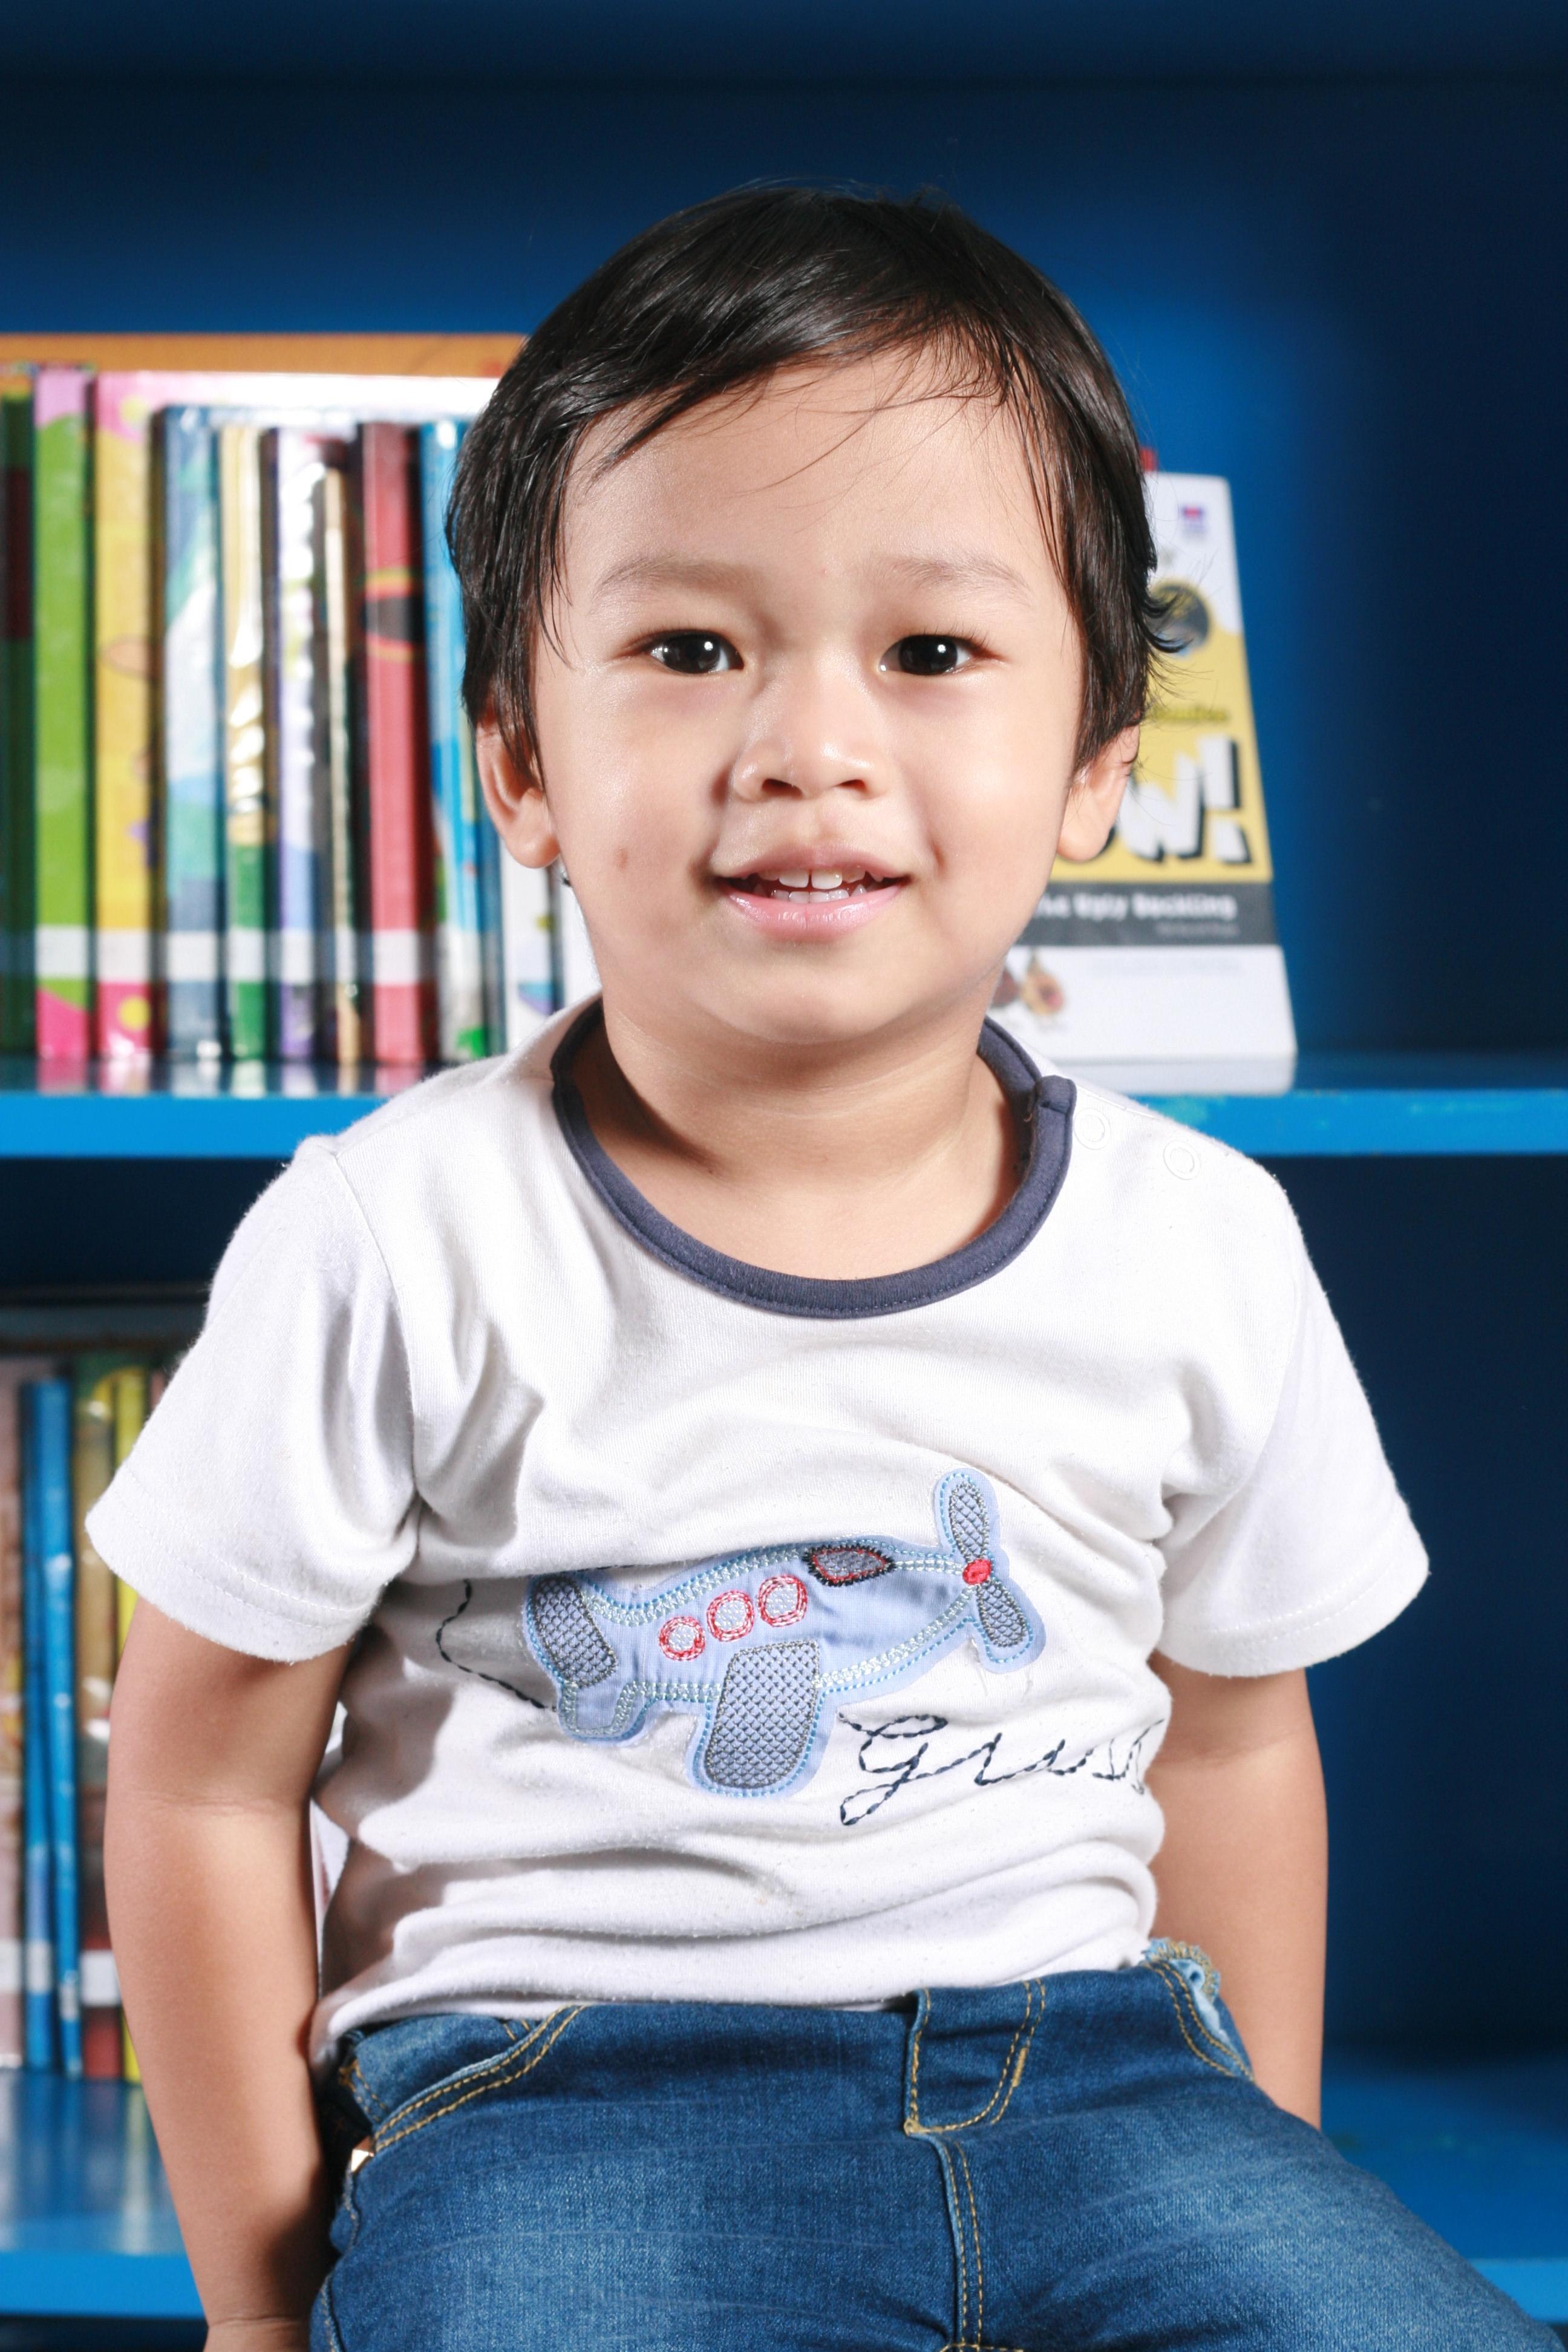
person, people, play, boy, kid, male, portrait, sitting, child, blue, facial expression, childhood, smile, son, figure, library, infant, toddler, handsome, human positions